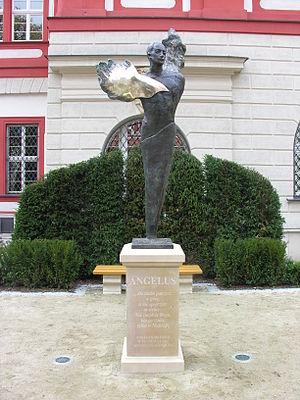
Angelus Silesius ou Johannes Angelus Silesius, né Johannes Scheffler en décembre 1624 à Breslau et mort le 9 juillet 1677 dans la même ville, est un poète, médecin, théologien, prêtre et mystique allemand. Ses épigrammes profondément religieuses, d'un mysticisme très aigu et particulier, sont considérées comme l'une des œuvres lyriques les plus importantes de la littérature baroque. Il est à ce titre parfois surnommé « le Prophète de l'Ineffable ».